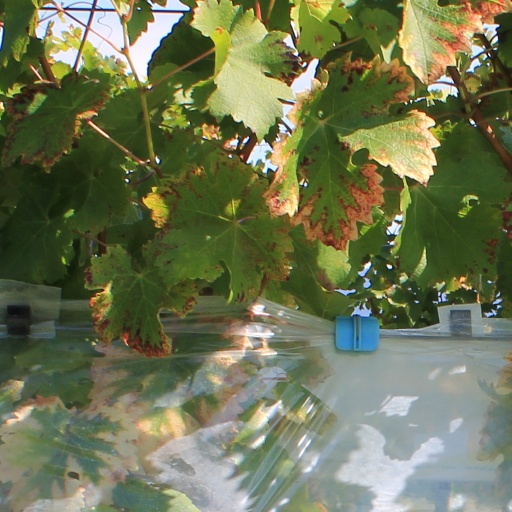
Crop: grape